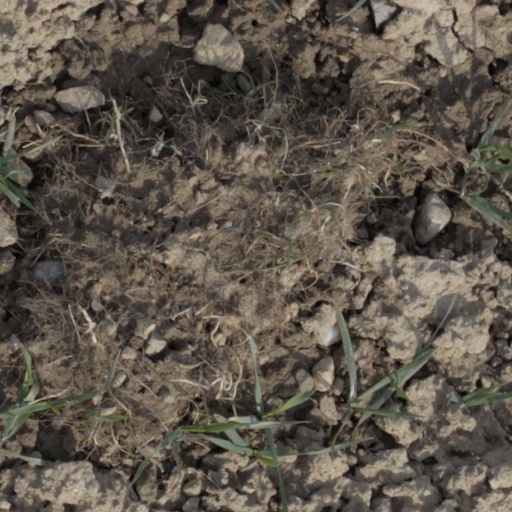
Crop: wheat